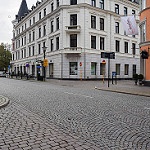
Scene: Outdoor